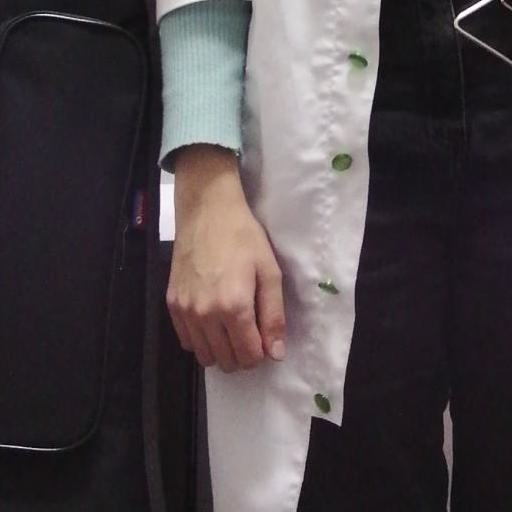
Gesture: no_gesture